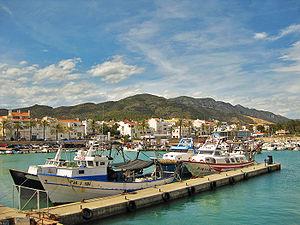
Alcanar est une commune de la comarque du Montsià dans la province de Tarragone en Catalogne. Elle est membre de la mancomunidad de la Taula del Sénia.